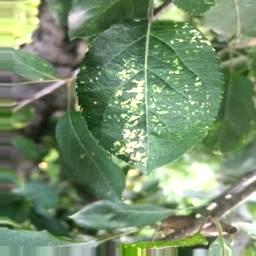
Label: Apple_Mosaic